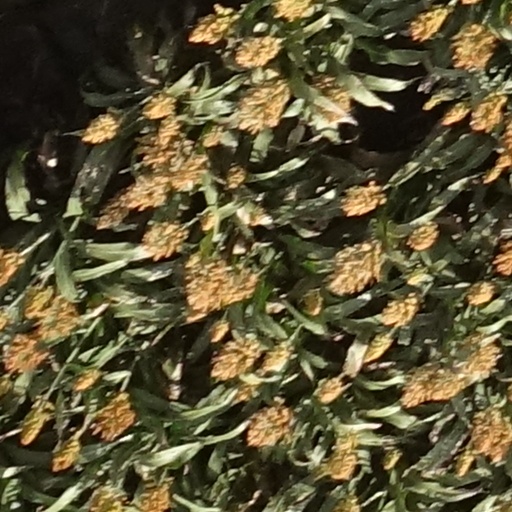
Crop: sorghum